Jack Grisham

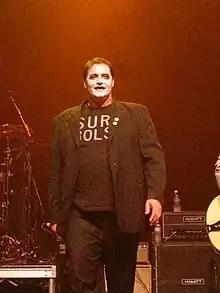
Grisham performing with T.S.O.L. in 2011

Childhood friends Grisham and Barnes were joined by Ron Emory and Mike Roche to form T.S.O.L. The original line-up of the band was Grisham on vocals, Ron Emory on guitars, Mike Roche on bass, and Todd Barnes on drums.